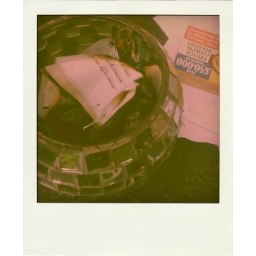
i put the fire out using water contained in an old and rusty bbq.eventful.